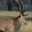
Label: deer